Pillkukayna

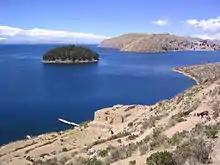
Pillkukayna with Lake Titicaca, the strait of Yampupata and Chelleca island in the background

Pillkukayna (other spellings "Pilco Kayna, Pilcocayna, Pilko Kaina, Pilkokaina, Pillco Kayma") is an archaeological site on the shore of the island of Isla del Sol in the southern part of Lake Titicaca in Bolivia. It is situated in the La Paz Department, Manco Kapac Province, Copacabana Municipality.